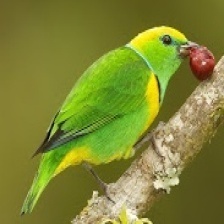
Species: GOLDEN CHLOROPHONIA
Scientific name: CHLOROPHONIA CALLOPHRYS